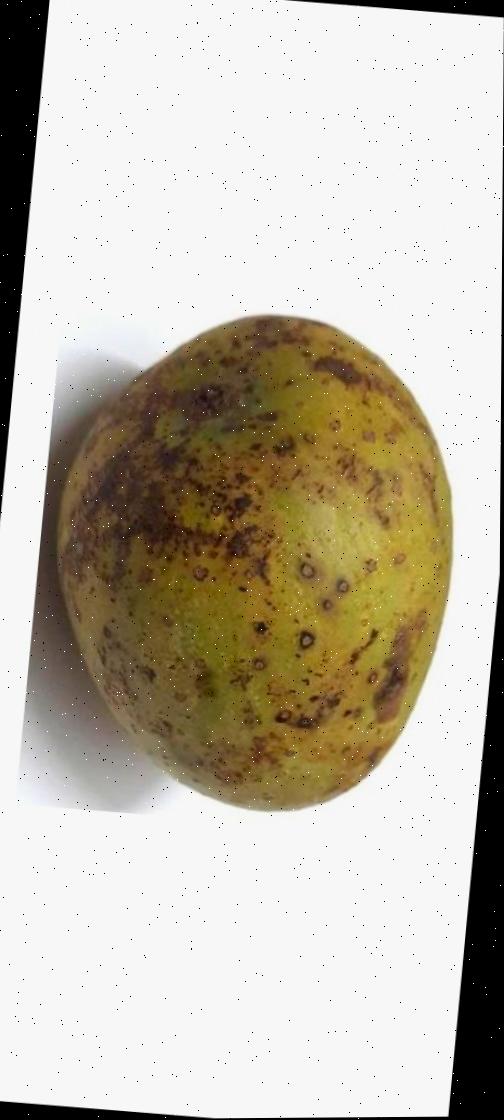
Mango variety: Gourmoti